Agios Mamas, Chalkidiki

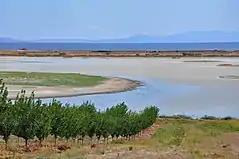
Agios Mamas lagoon

Its seaside is the continuation of Kalyves Polygyrou's with a very long sandy beach, after the river Olynthios delta, including Papa Aloni beach and Portes before Nea Potidea.